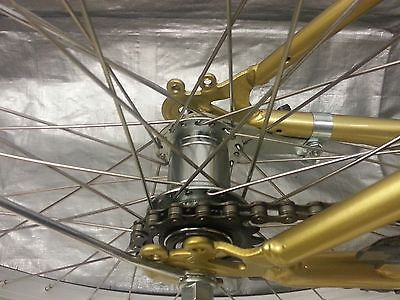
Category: bicycle